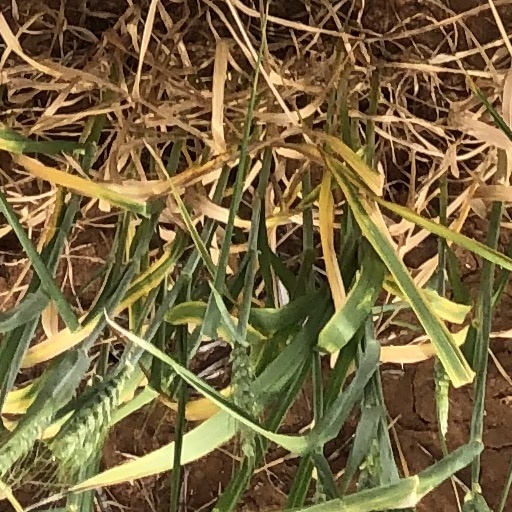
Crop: wheat